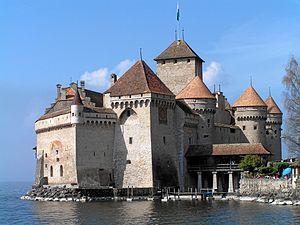
Vaud / Ekstern henvisning
Château de Chillon, der ligger i Veytaux, fem kilometer sydøst for Montreux.
Vaud er en kanton i Schweiz. Hovedstaden er Lausanne. Kantonen grænser mod vest til Frankrig, mod nord til Neuchâtel, mod øst til Fribourg og Bern, mod sydvest til Valais og mod syd til Genevesøen.